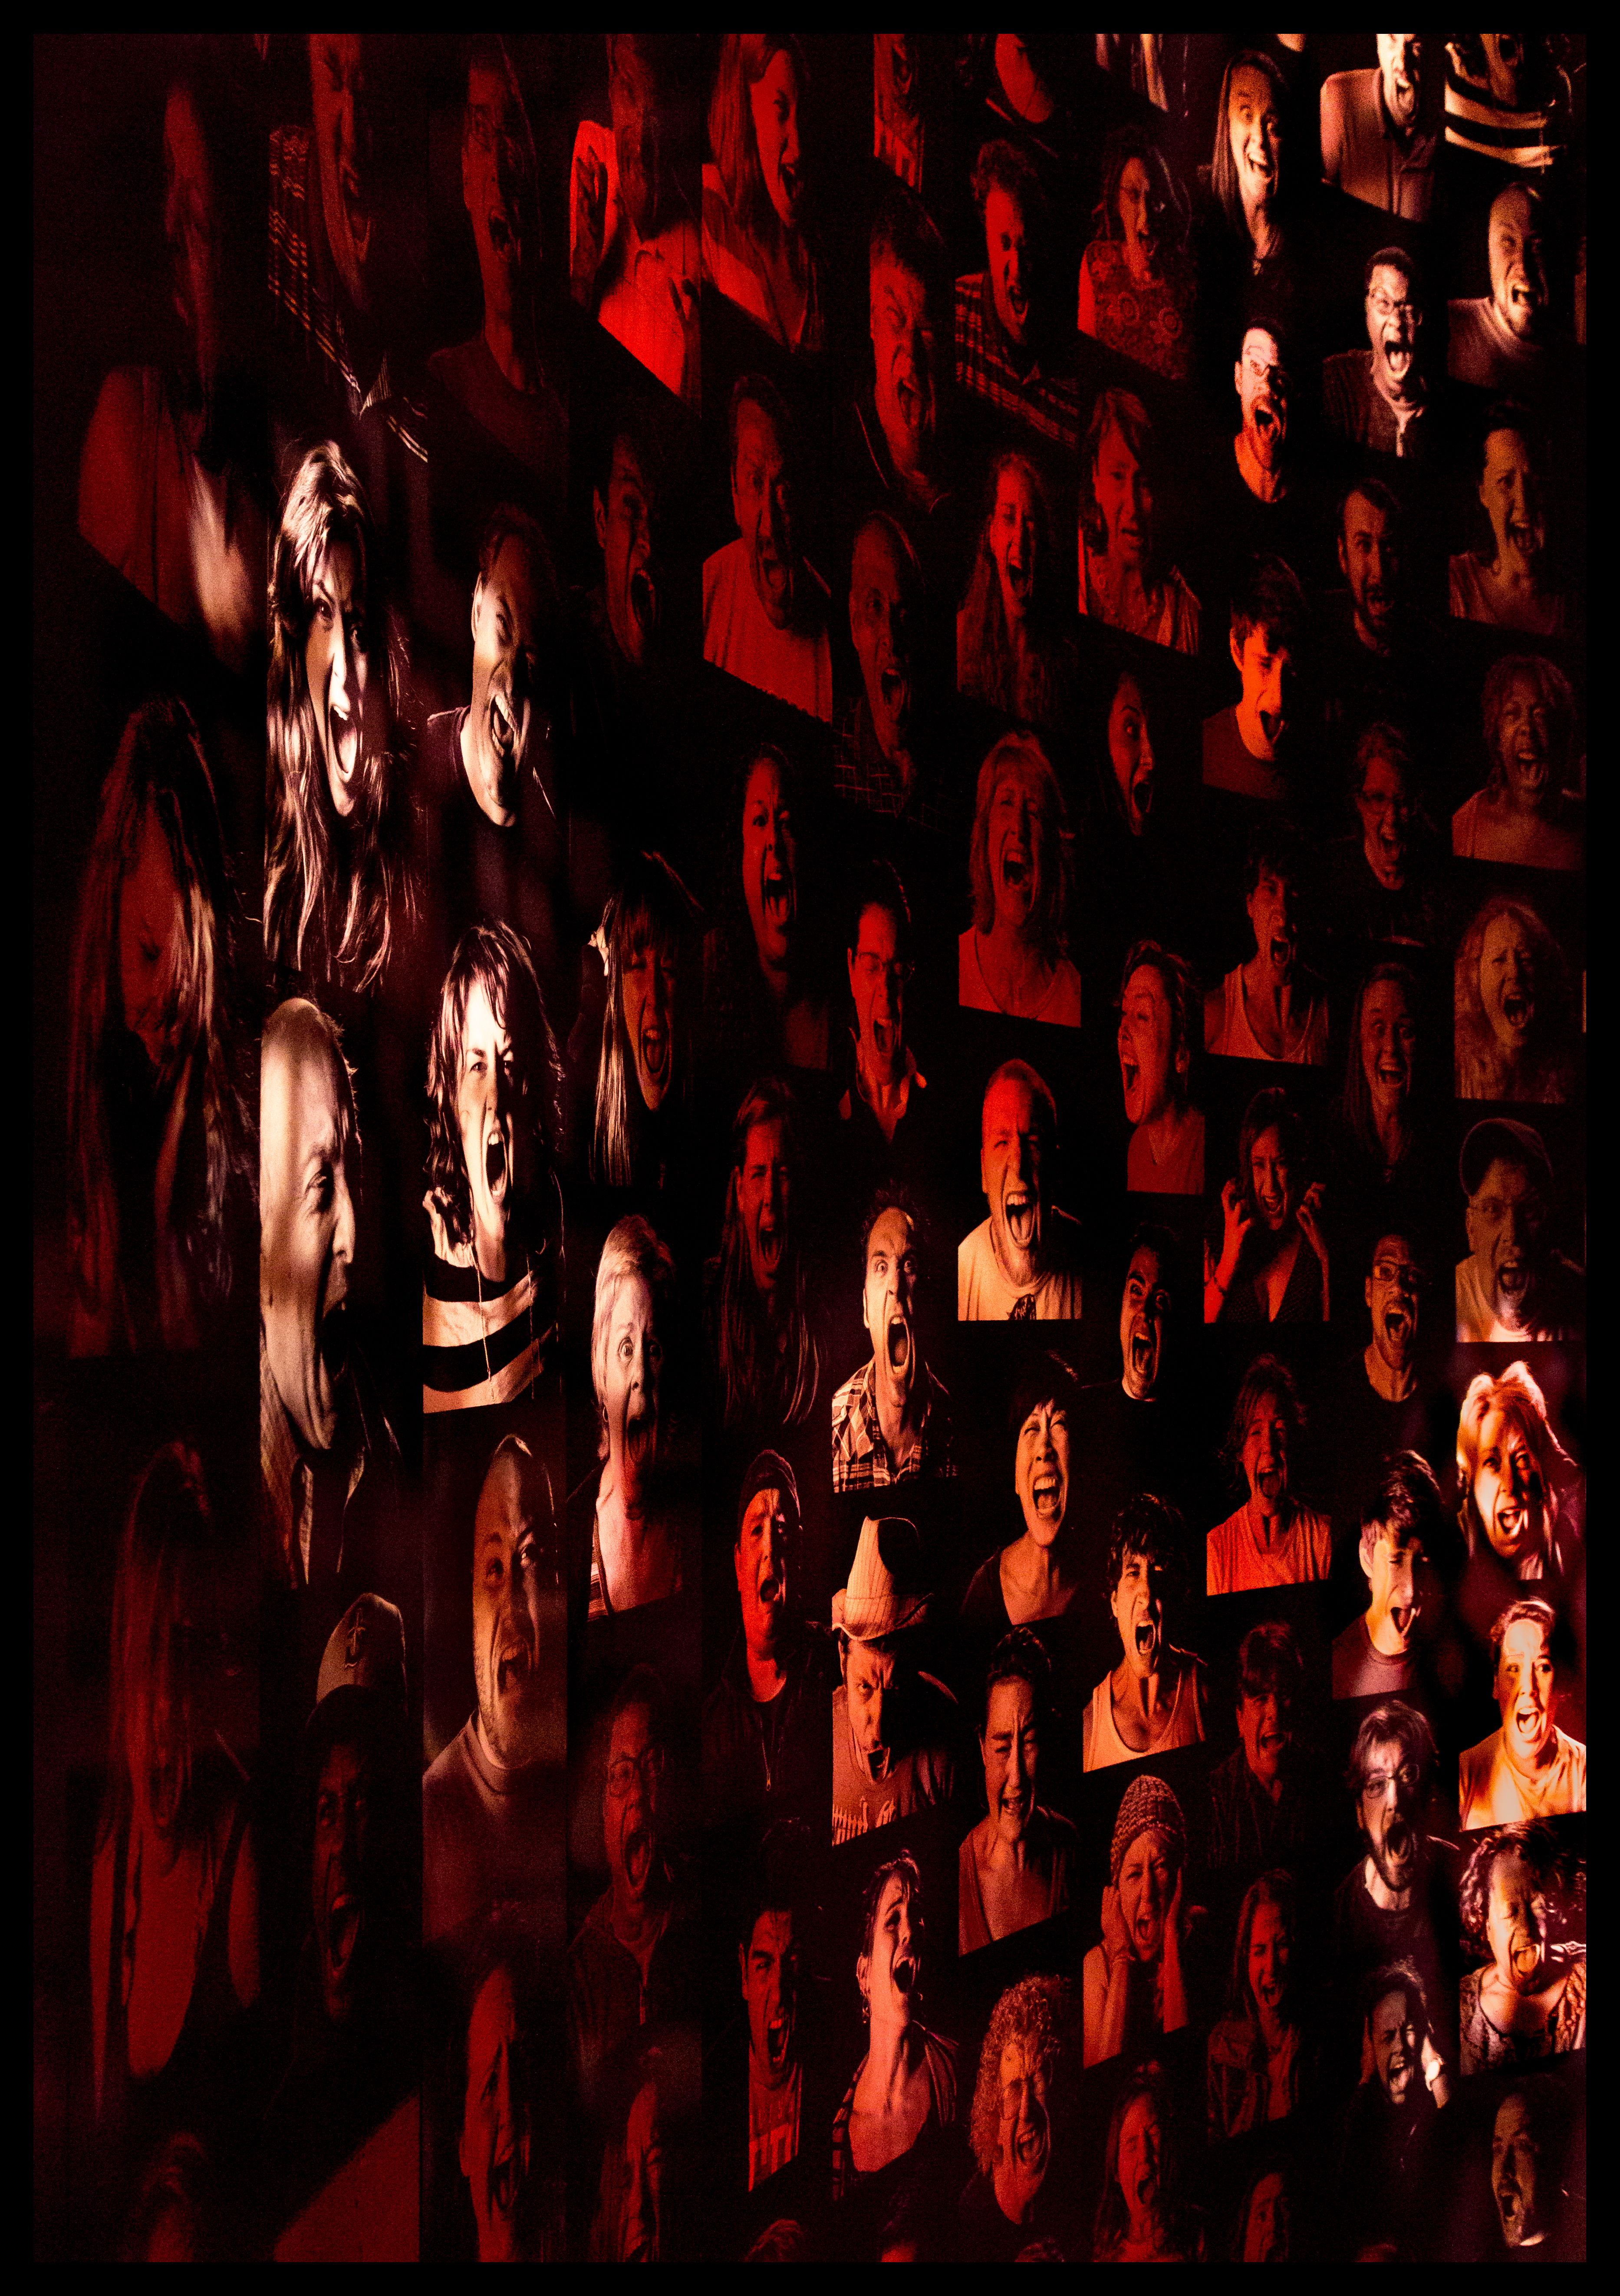
wall, museum, halloween, seattle, font, stage, performance, mosaic, lowlight, faces, exhibit, horror, scream, montage, redandblack, scarey, empmuseum, album cover, musical theatre